Motorola 88110

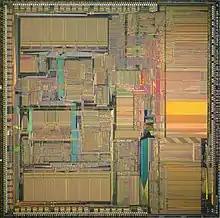
Die of Motorola MC88110

It implemented extensions to the original ISA, such a separate floating-point register file, extended-precision (80-bit) floating-point data types and new integer and graphics instructions. It also implemented microarchitectural features previously non-existent in 88000 microprocessors, such as two-way superscalar execution, out-of-order completion and speculative execution. Despite these new features, which corrected some architectural deficiencies in the MC88100, the MC88110 was ultimately unsuccessful and was used in few systems. The MC88110 was succeeded by PowerPC microprocessors Motorola developed jointly with IBM as part of the AIM alliance, but remained available until the mid-1990s.